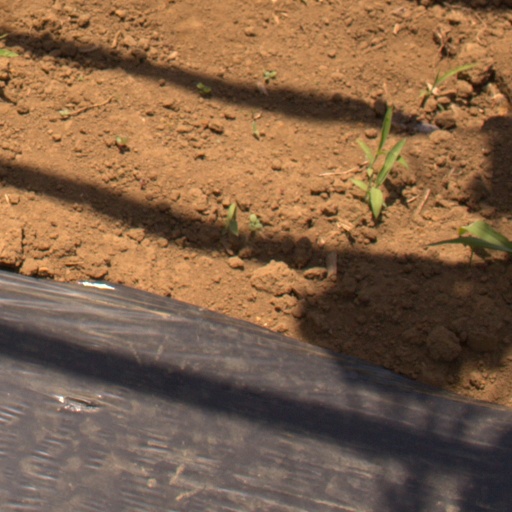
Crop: Jerusalem artichoke